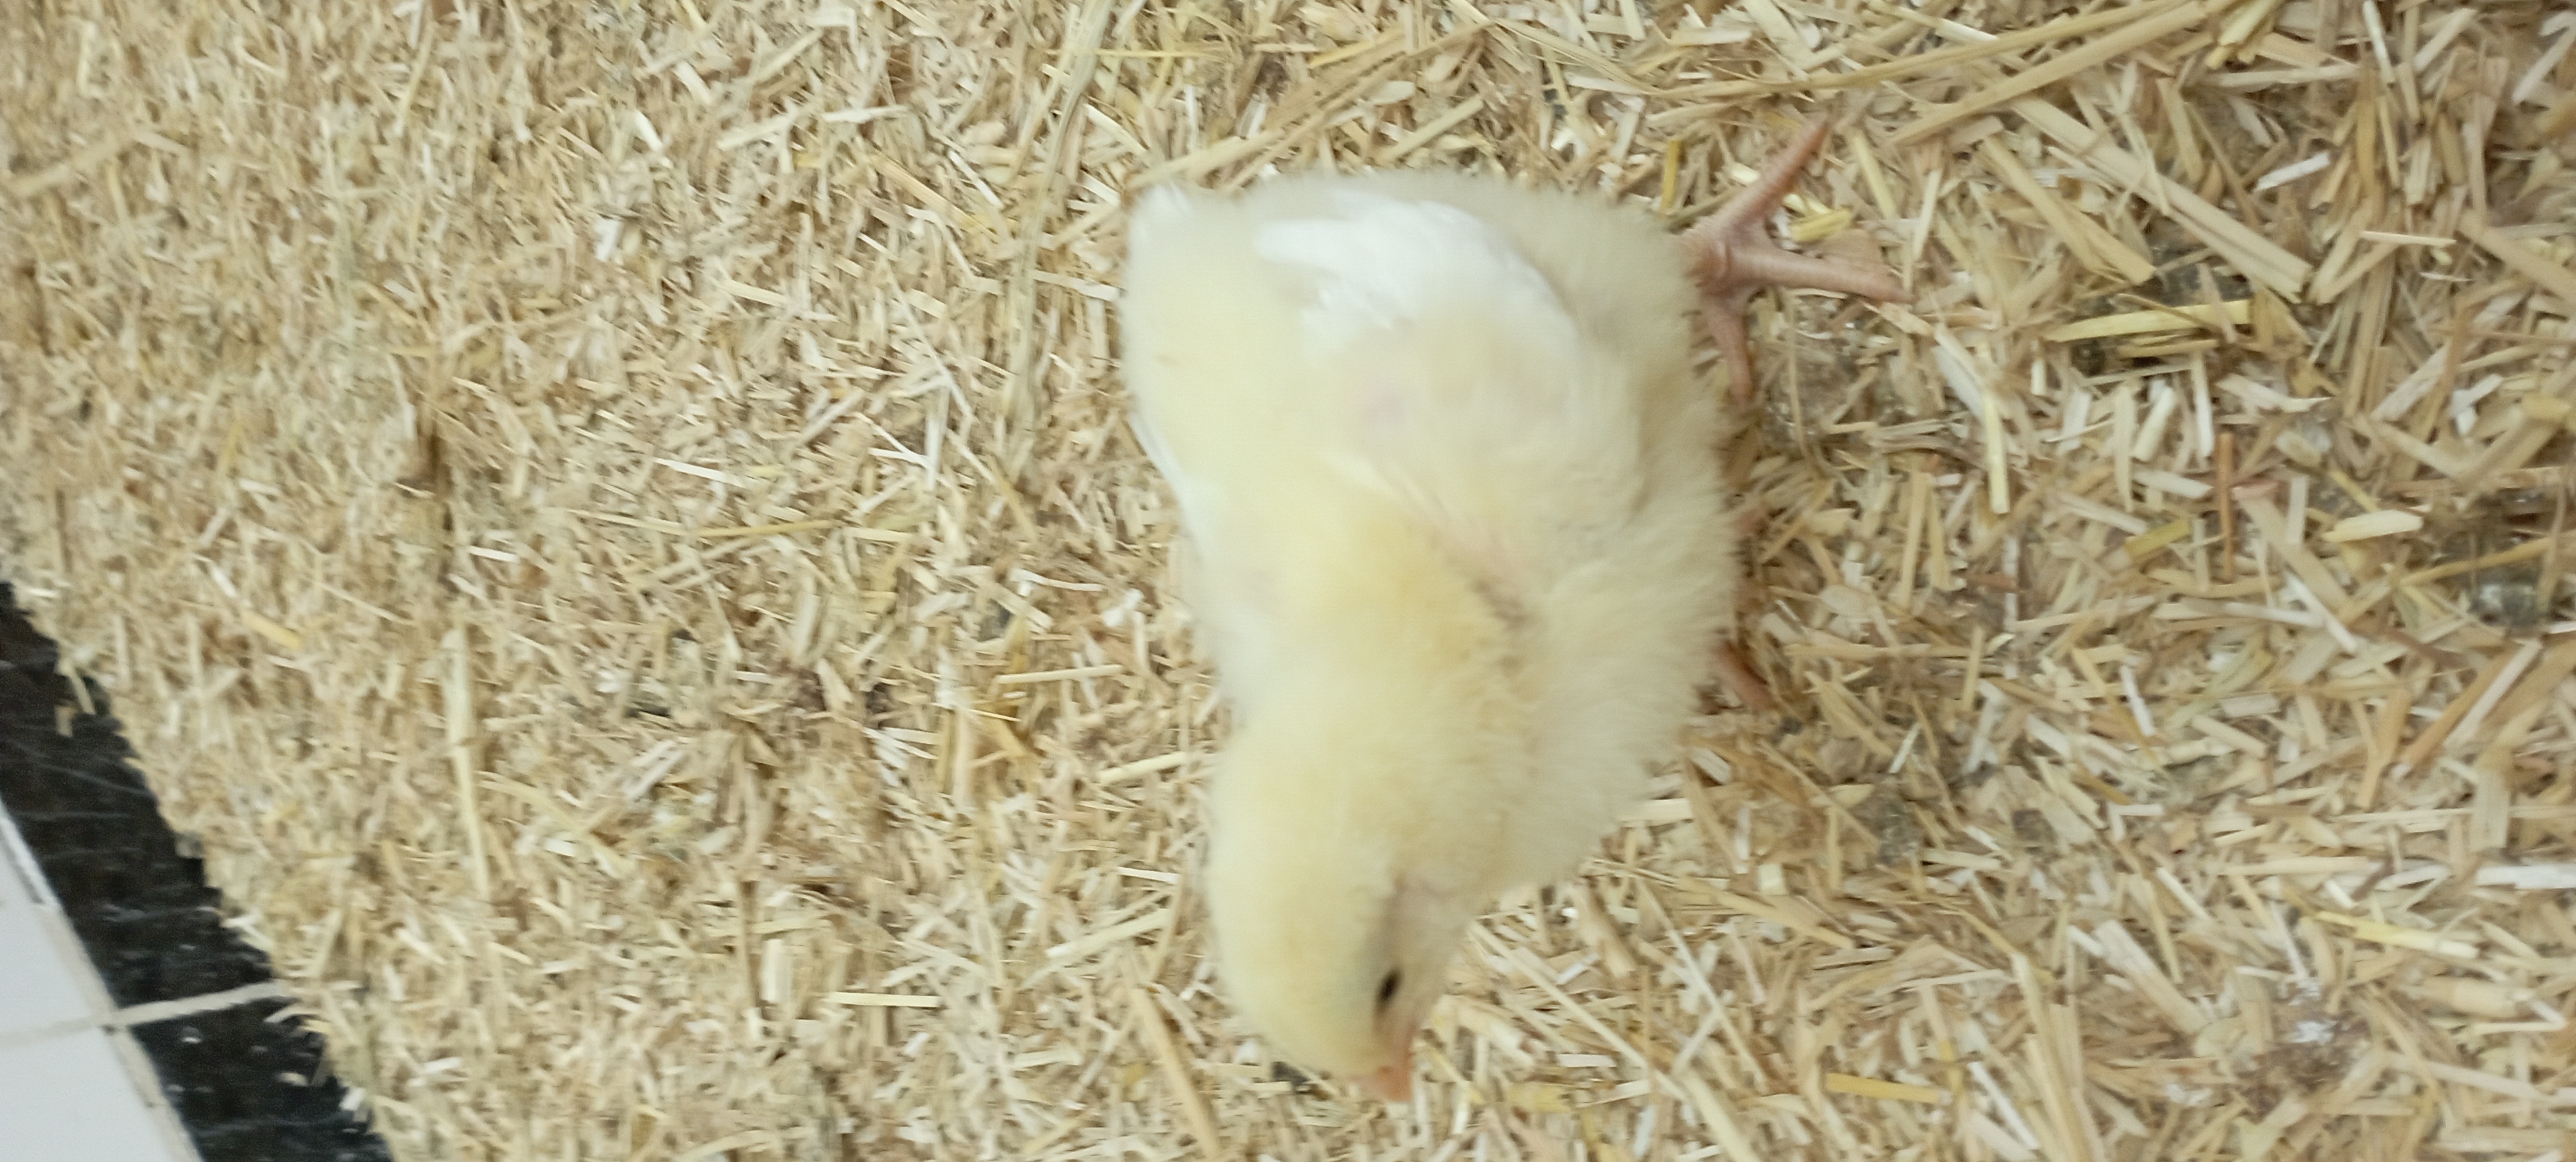
Weight: 195 g